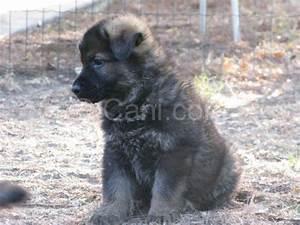
dog